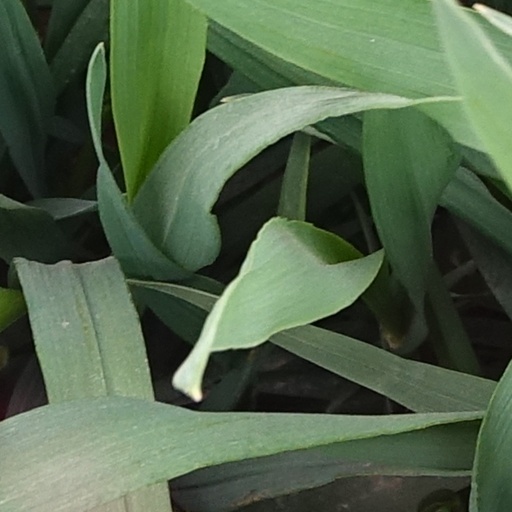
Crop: wheat